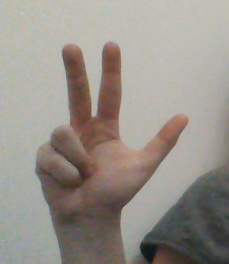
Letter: al